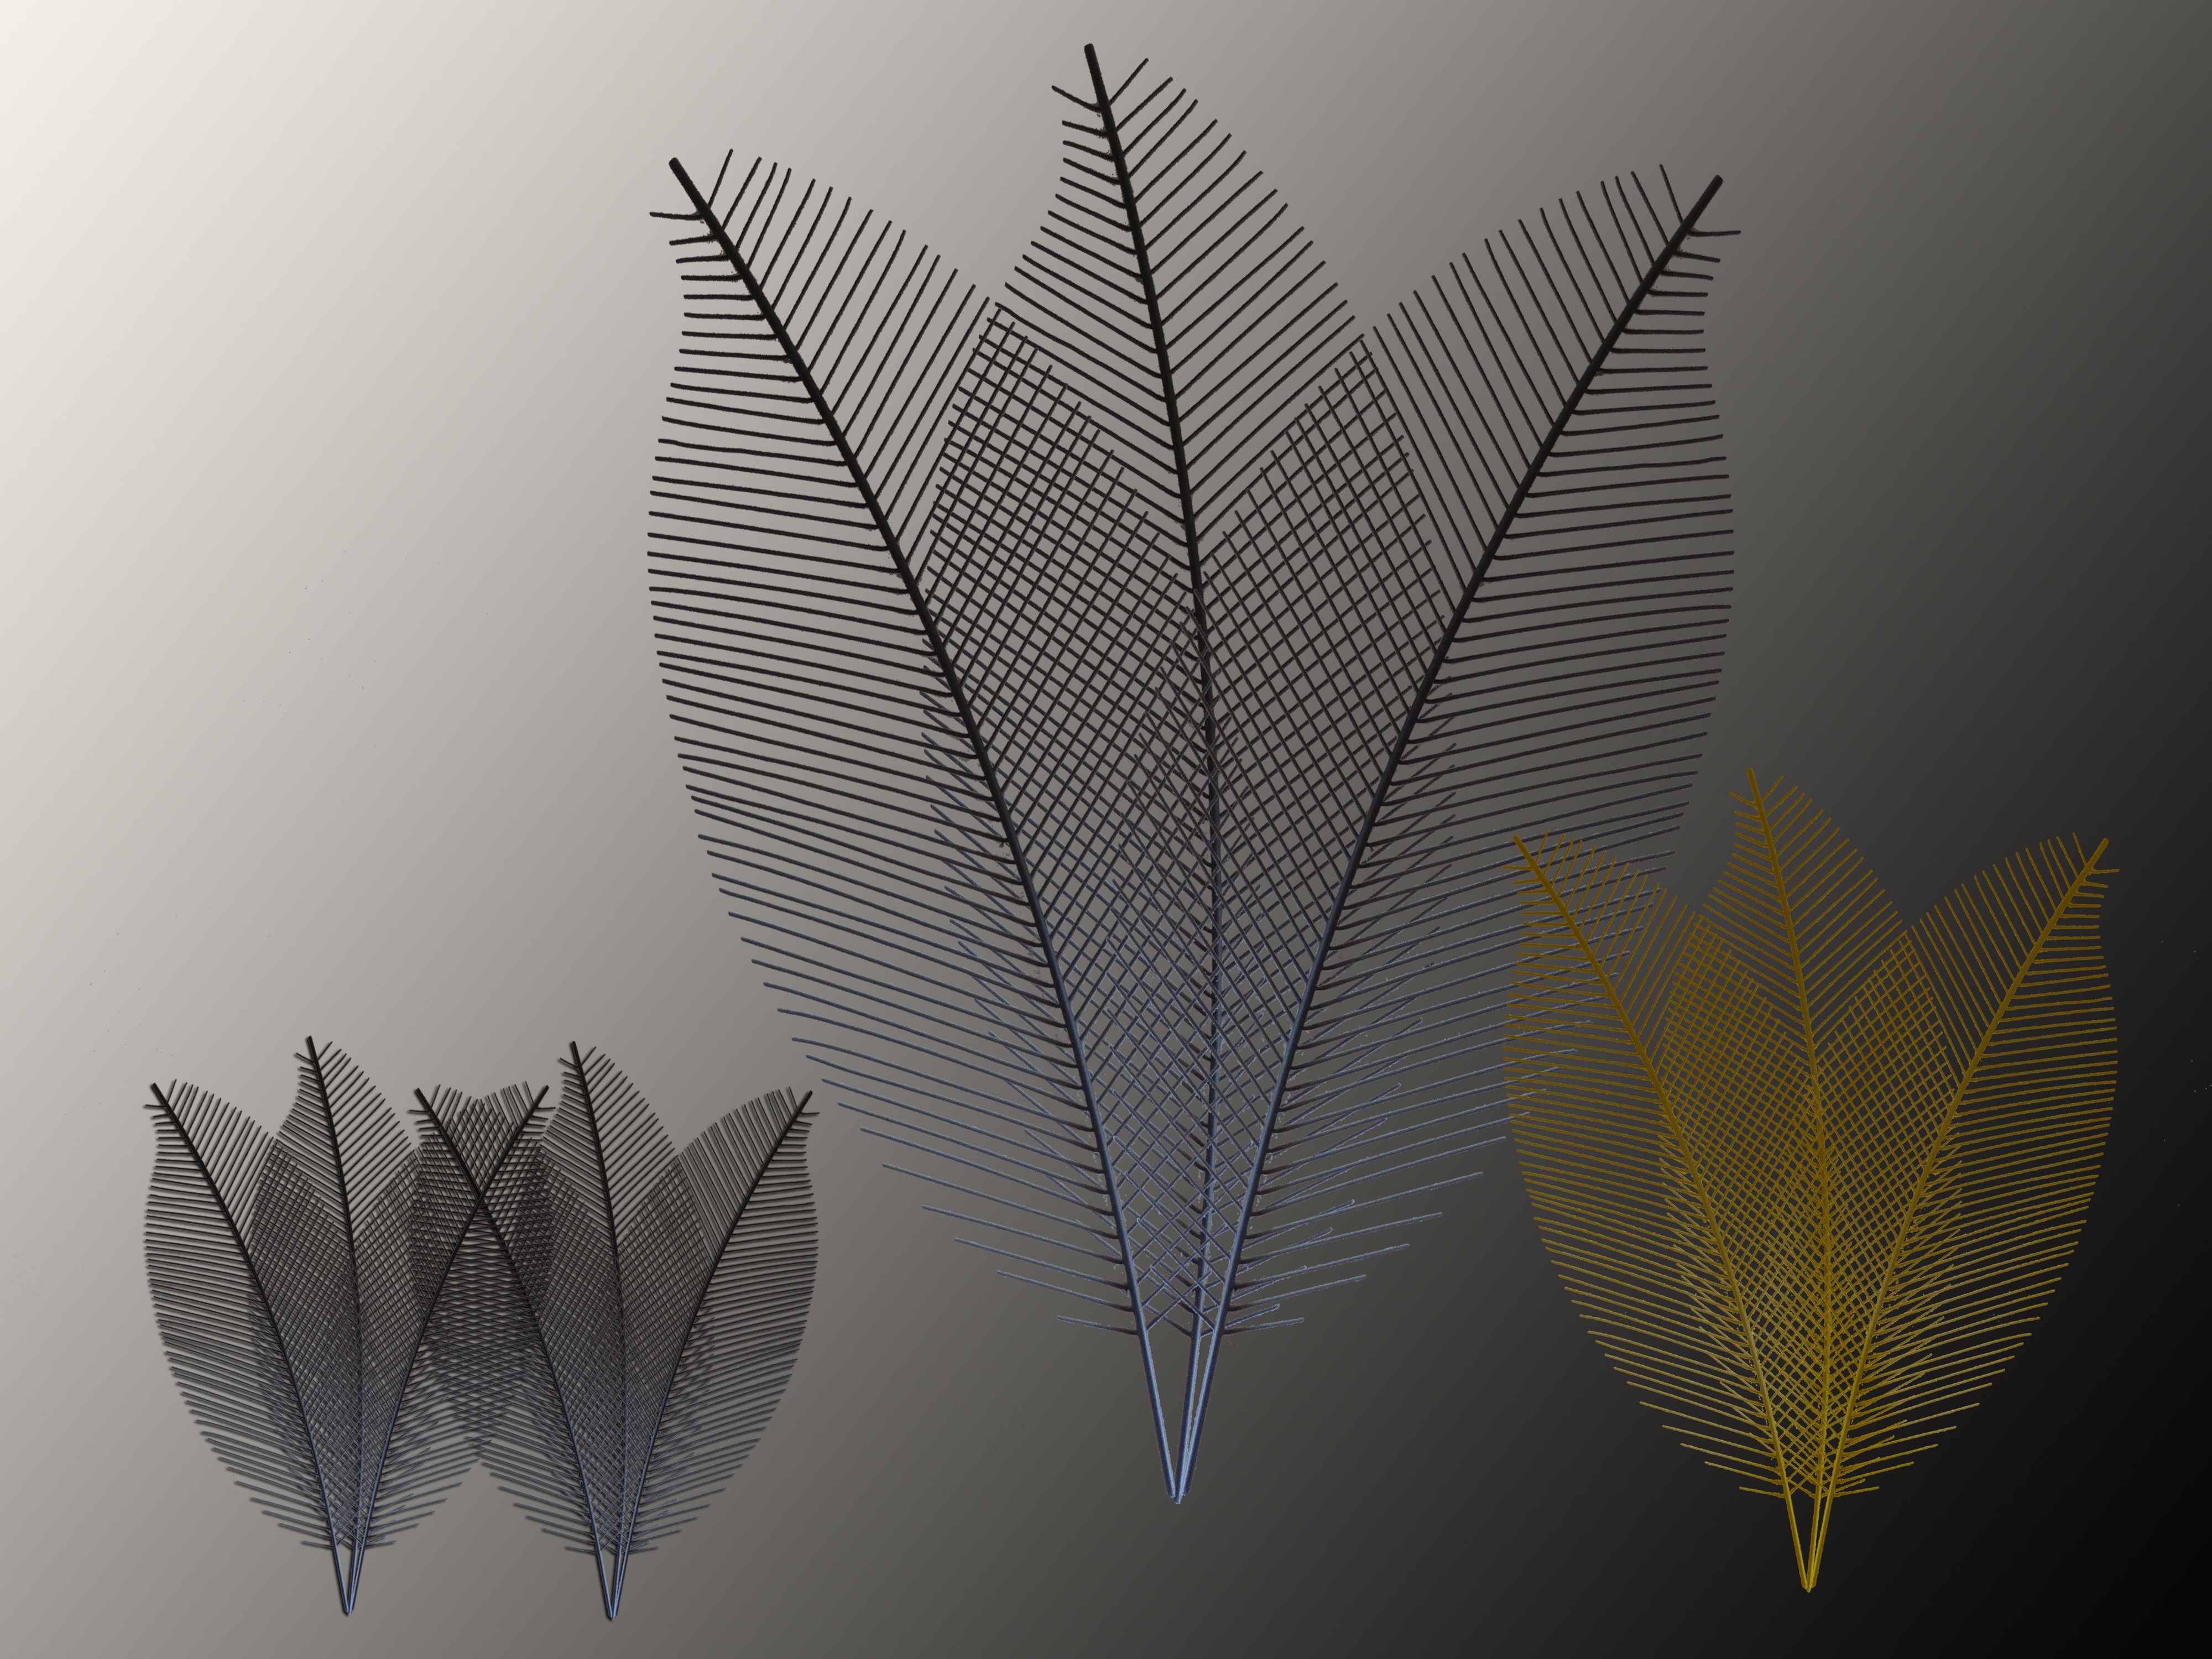
branch, bird, wing, abstract, plant, leaf, line, feather, material, fern, leaves, art, background, symmetry, grass family, fashion accessory